Raja, Jõgeva County

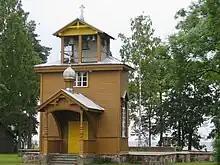
Old Believers' Church in Raja

Raja is a village located within the Mustvee Parish, Jõgeva County in Estonia.